Oldenburger

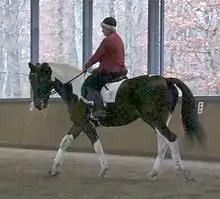
Certain bloodlines within the Oldenburg population may, as this horse, exhibit a tobiano pattern.

The appearance of an individual Oldenburg can vary, and it is usually better to describe any warmblood by its actual parentage. However, Oldenburg is known for producing among the most "modern" examples of riding horses: expressive heads and long legs. Otherwise, they are selected to fit the model of a sport horse, generally built uphill with a reasonably long neck and a long, moderately sloped pelvis. Ideally, they stand between .